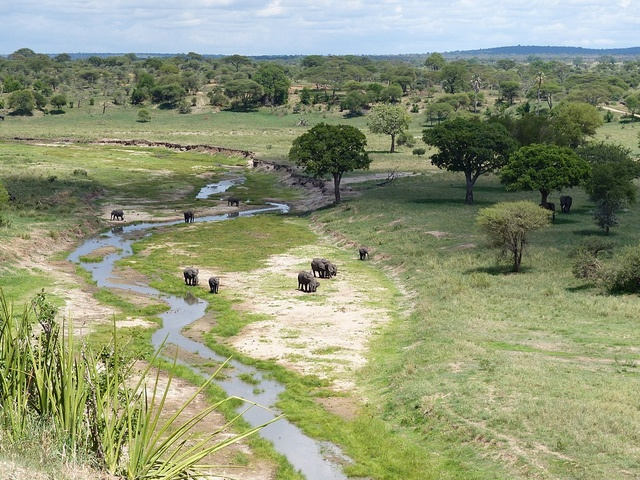
A herd of animals standing on top of a lush green field.
A herd of elephants stand over a large portion of land and graze.
a herd of animals walking in a jungle area
a helicopter view of a small herd of elephants
A far shot of elephants in the wild